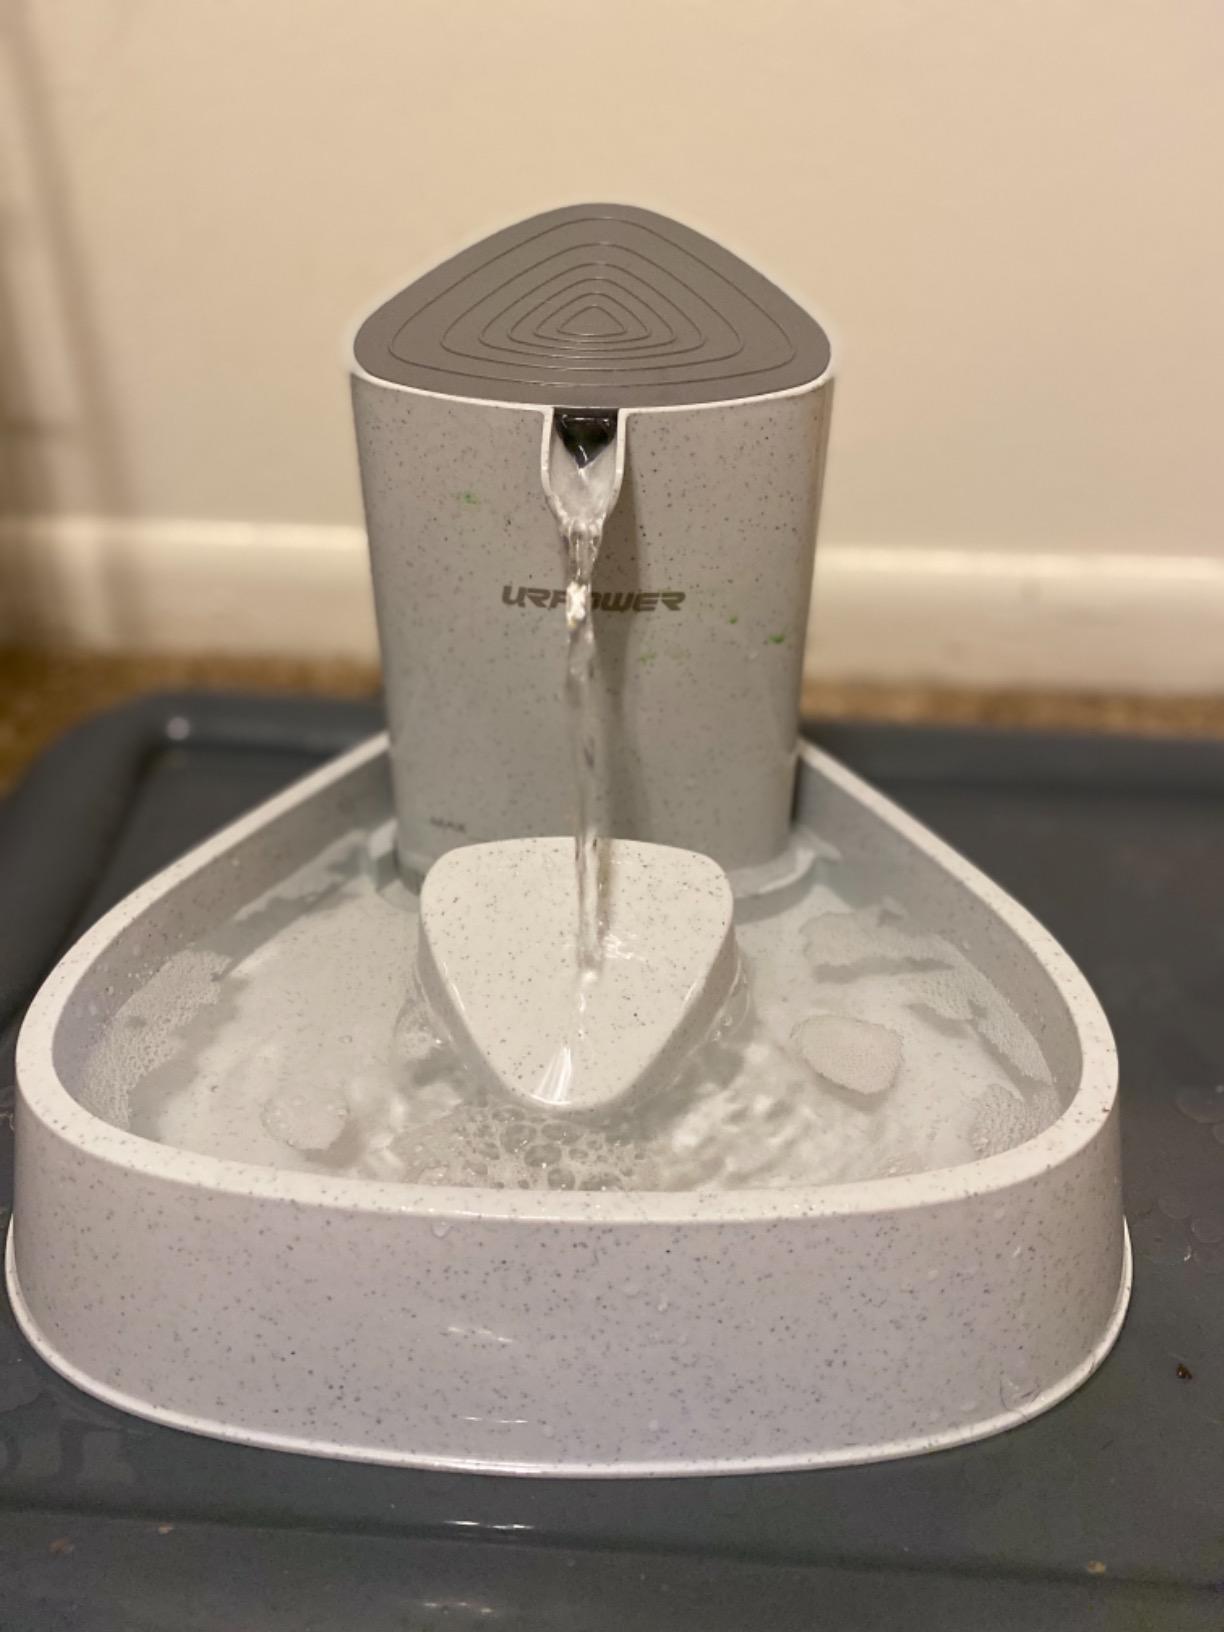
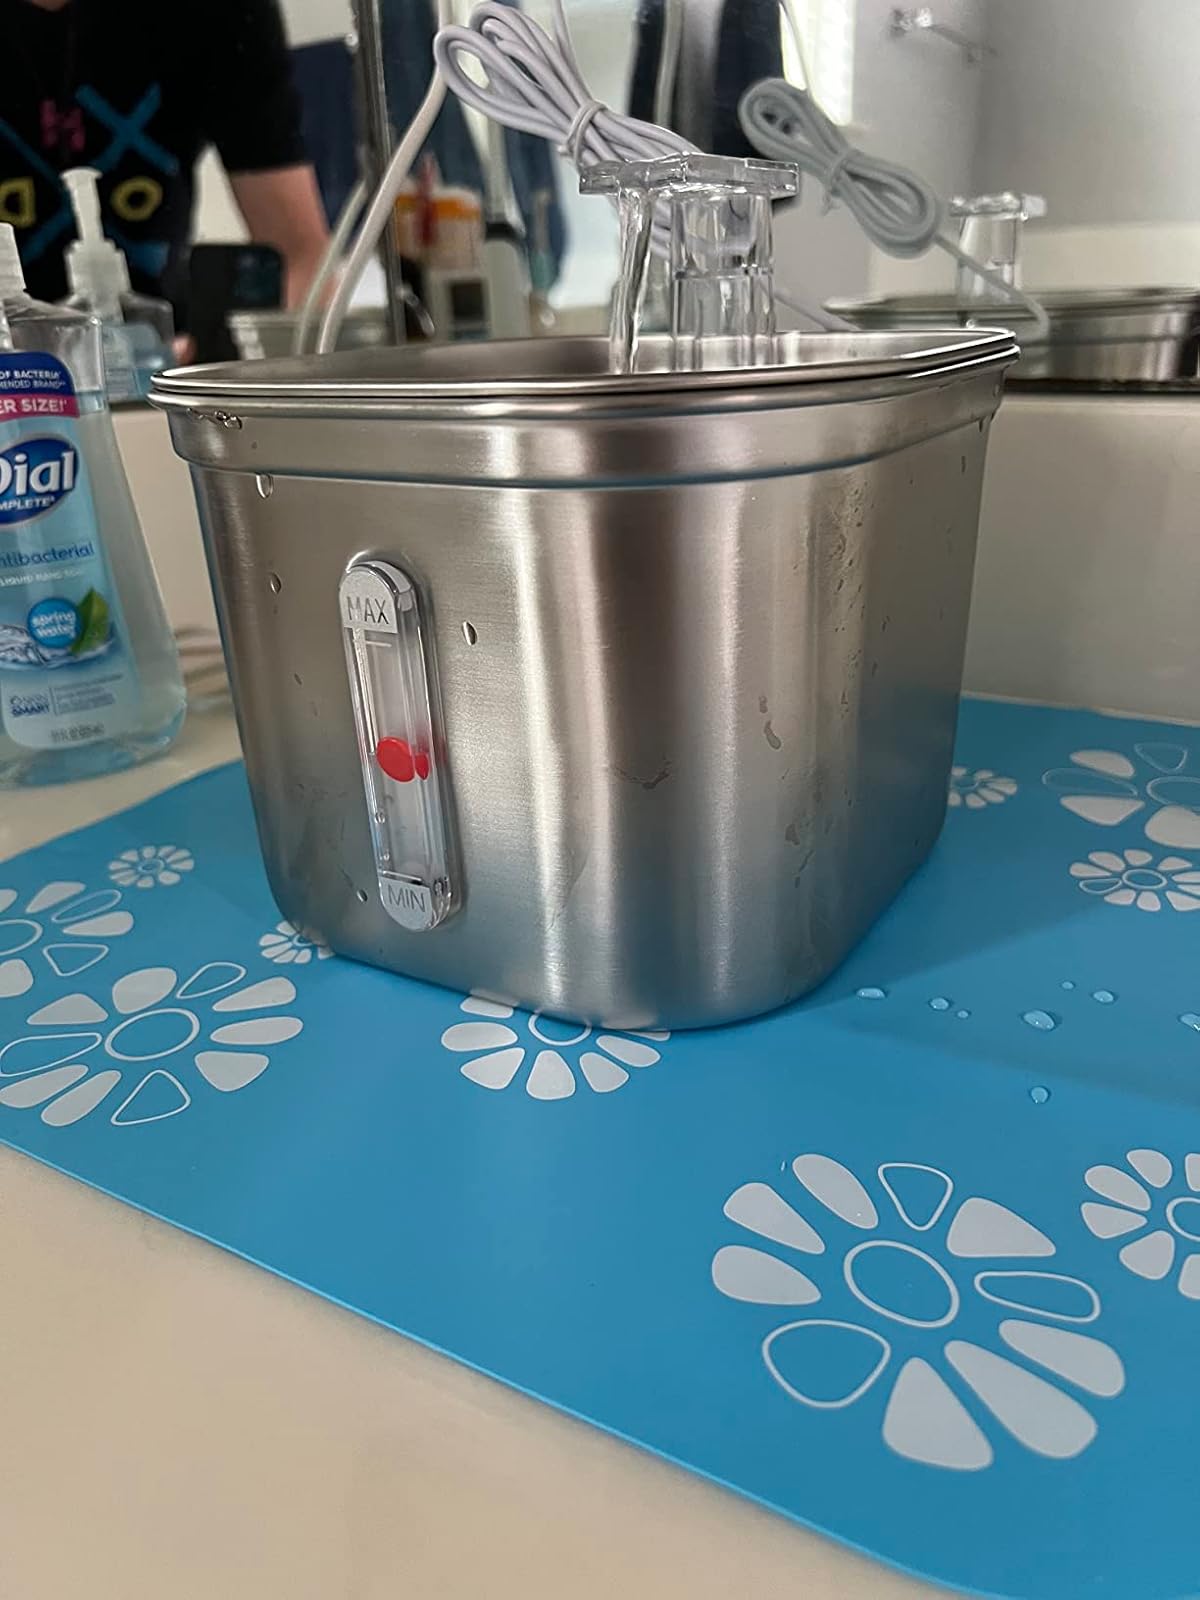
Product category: items_bowl
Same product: no